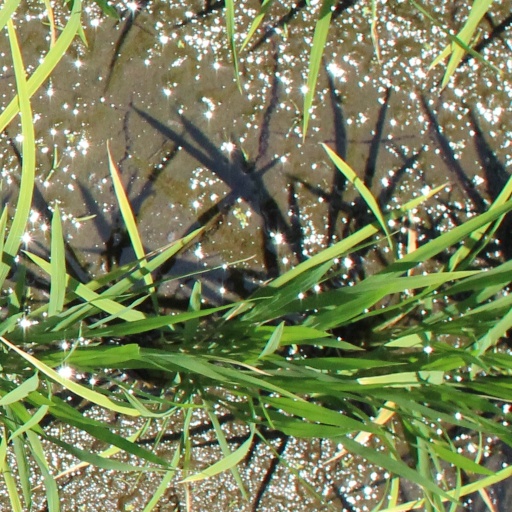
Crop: rice